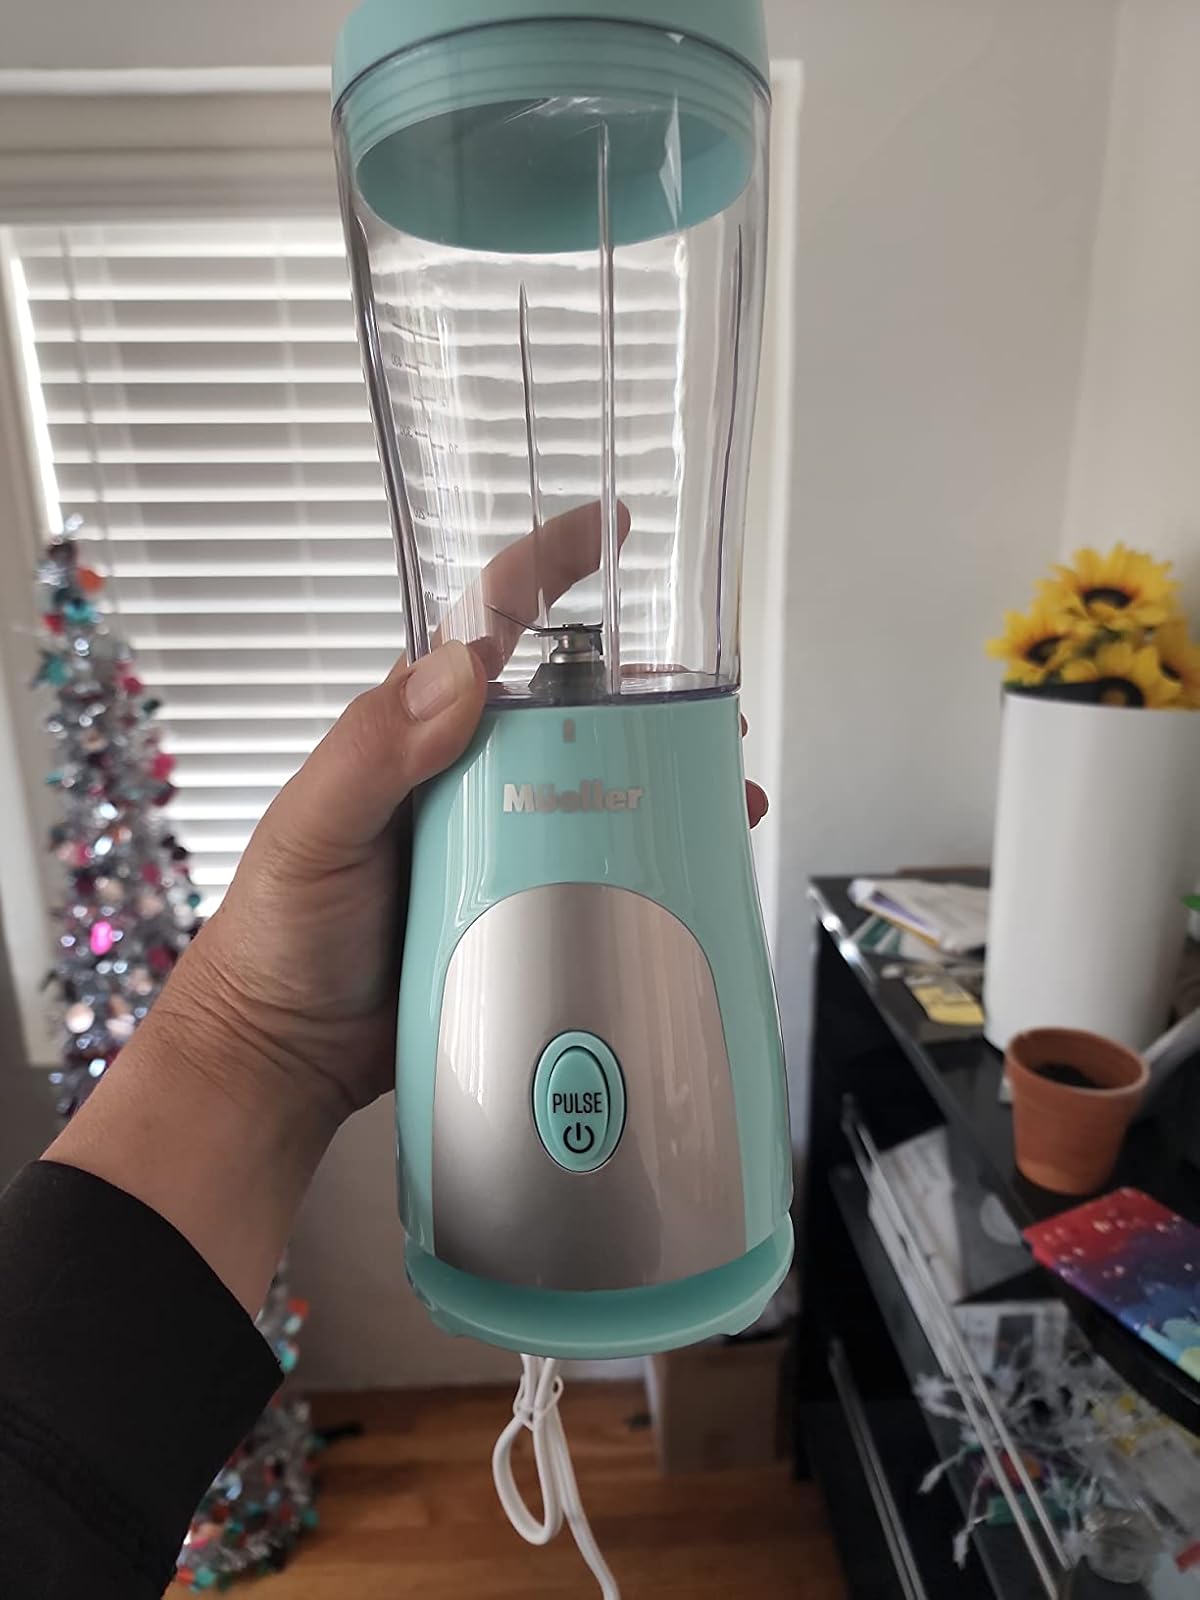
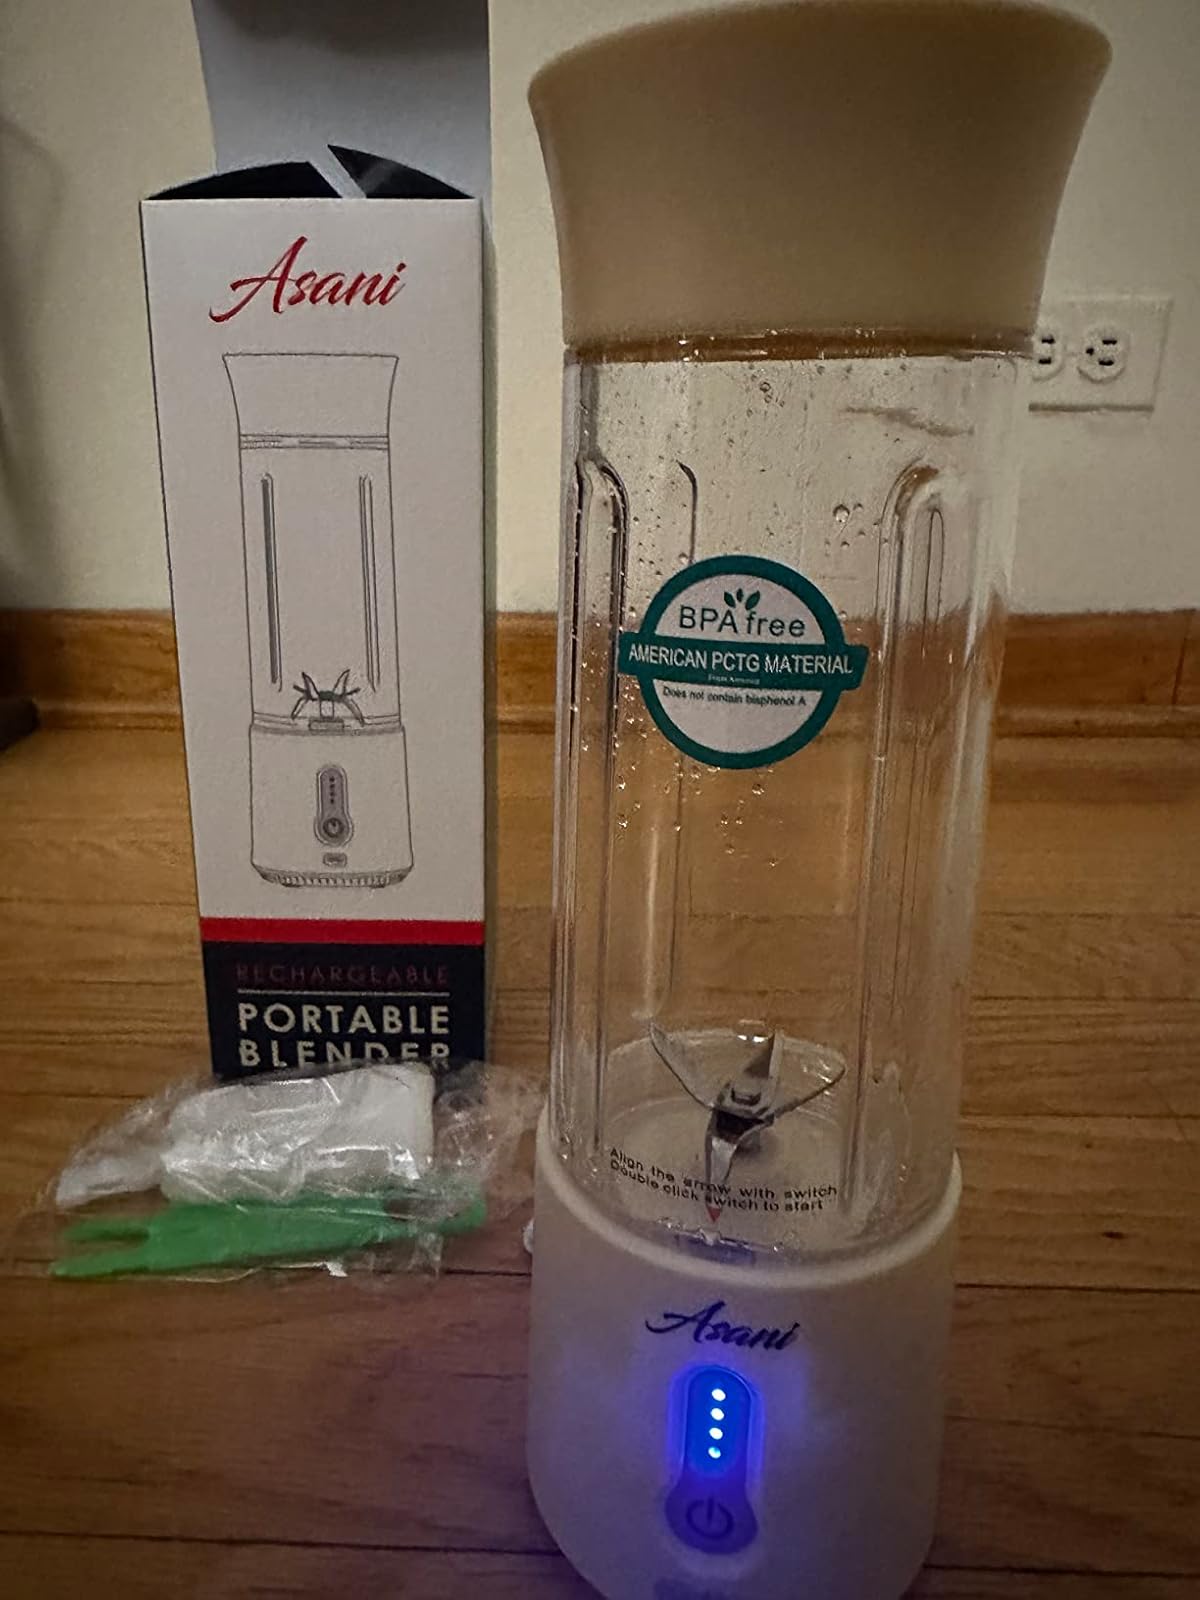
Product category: items_blender
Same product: no